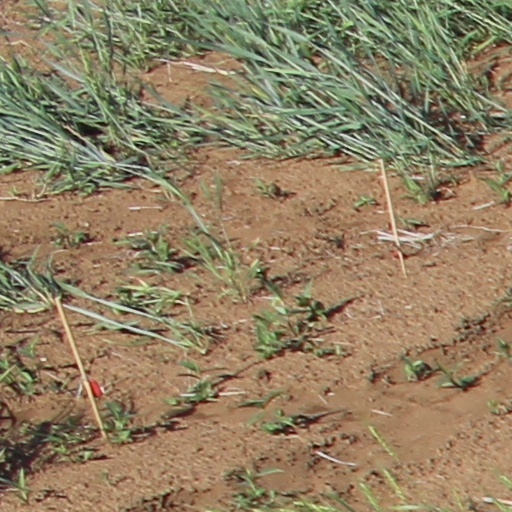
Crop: wheat